Crow Park railway station

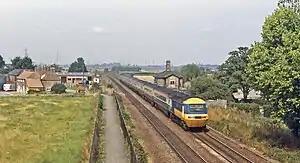
Crow Park station site

Crow Park railway station served the village of Sutton-on-Trent, Nottinghamshire, England from 1882 to 1964 on the East Coast Main Line.